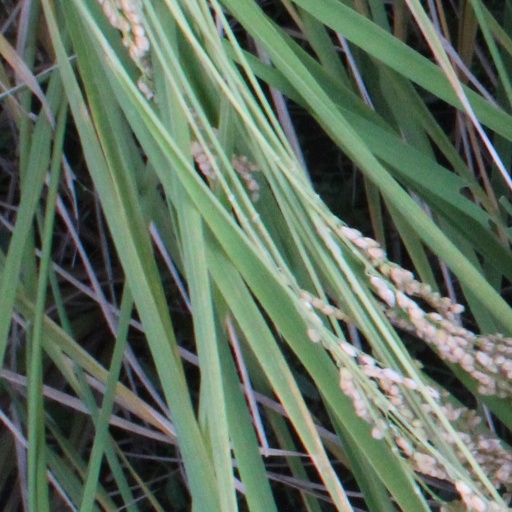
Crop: rice